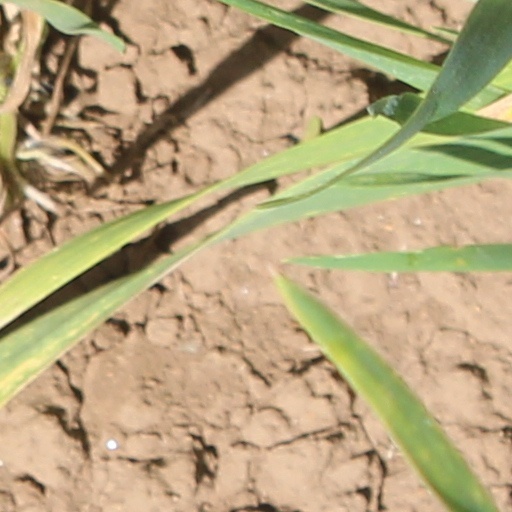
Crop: wheat